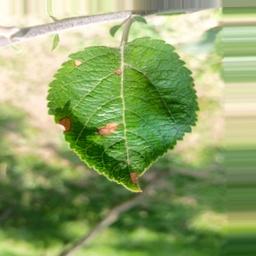
Label: Alternaria